Big Generator

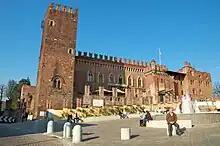
Recording for "Big Generator" began at Lark Studios, by Castello di Carimate in Carimate, Italy

At the beginning of the songwriting process, Rabin recalled the group used "Abbey Road" (1969) by the Beatles as a model and influence for the music on "Big Generator". He explained: "If we come up with an idea, why pressure ourselves into making it a song? Just have it there. If you can't come up with a chorus, don't throw it out because it's not a complete song and don't put a bad chorus around it". Such an approach led to the album having tracks longer than common pop songs of the time, peaking at seven minutes in length. Rabin said Kaye had a greater role on "Big Generator" than he had on "90125", but continual clashes between Kaye and Horn resulted in his keyboard parts recorded in a studio away from Horn. Despite this, Rabin still played "a lot" of keyboards on the album.